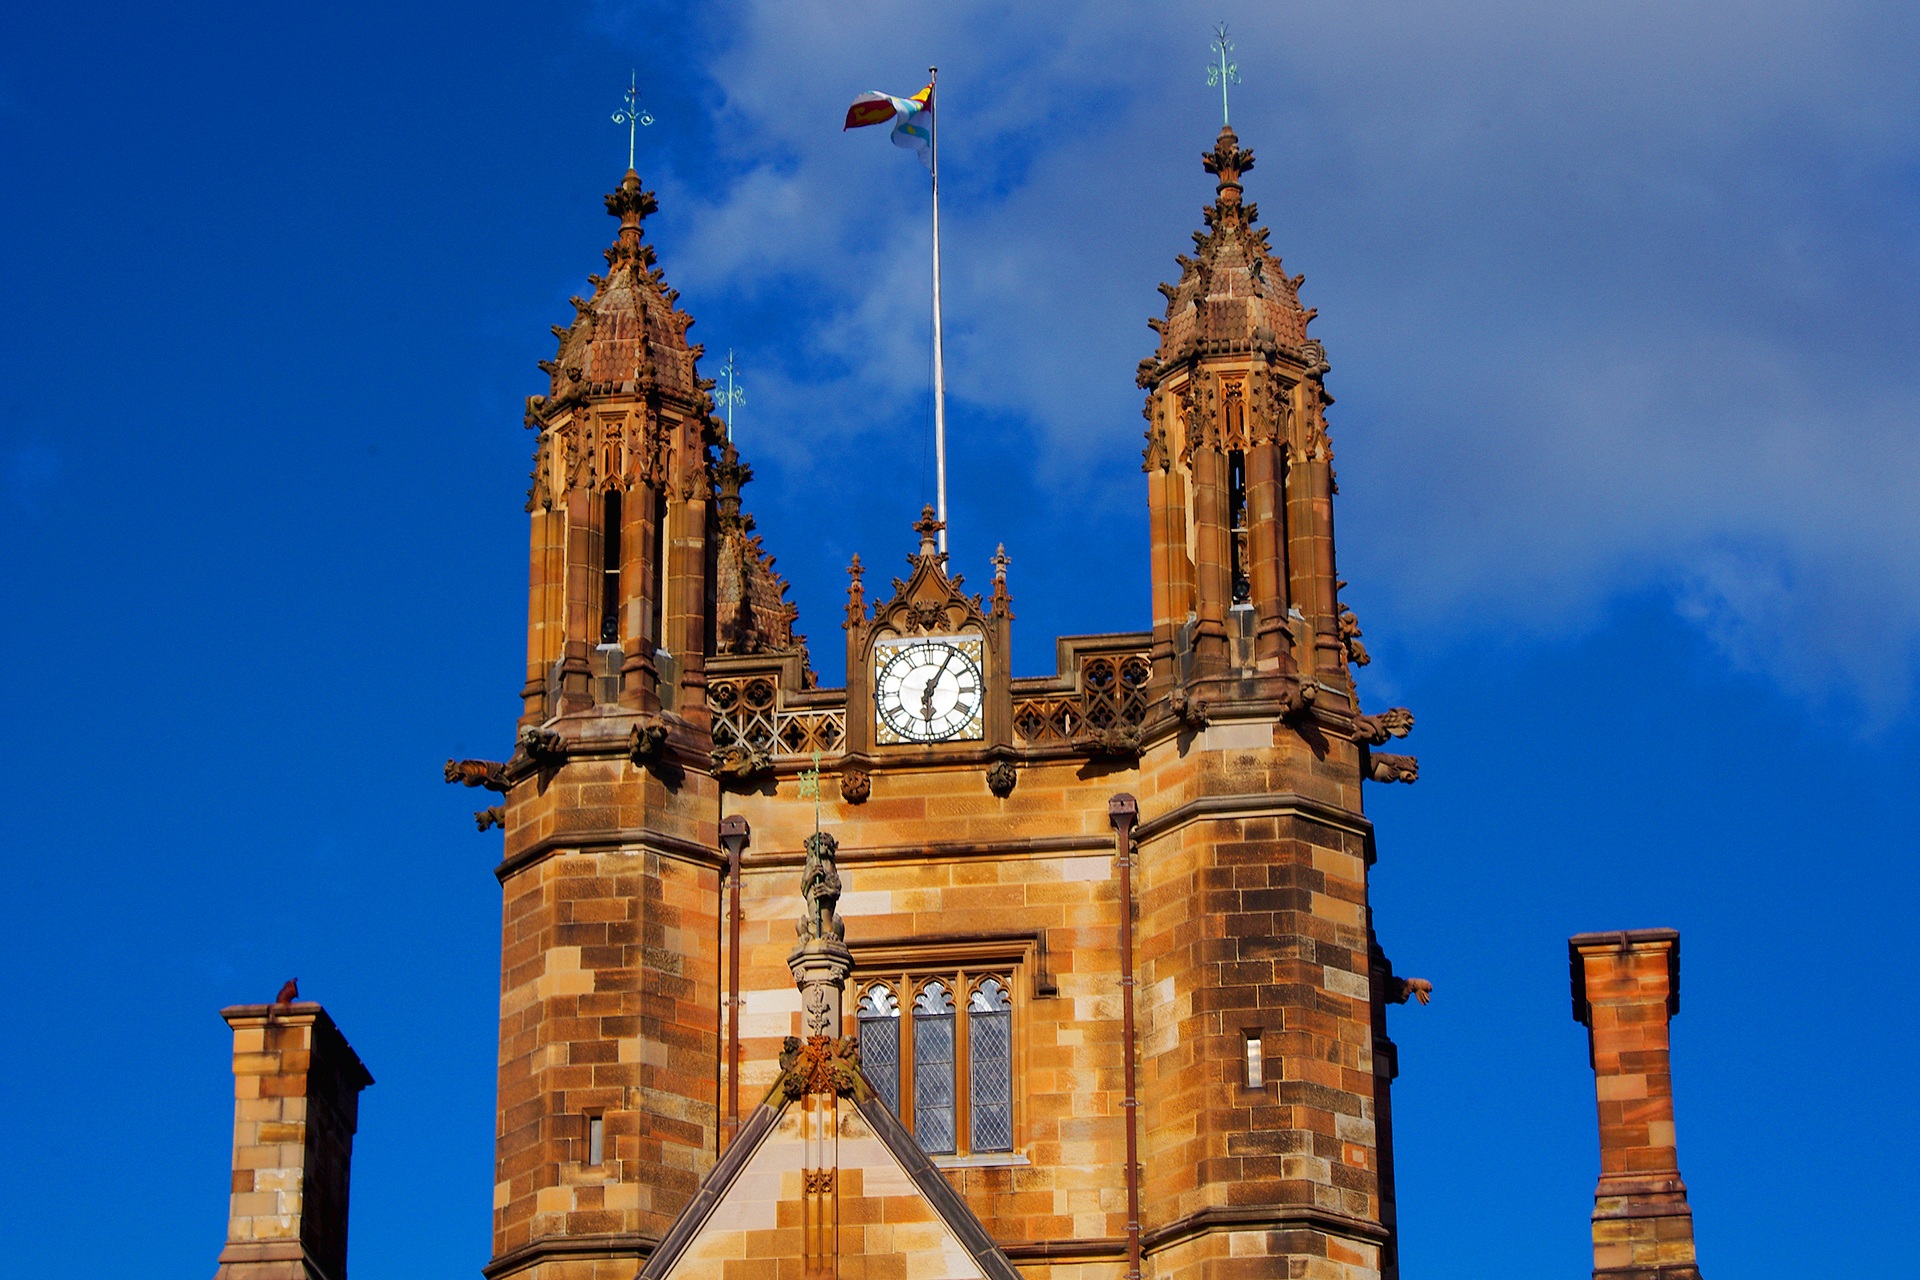
architecture, building, tower, sydney, landmark, church, cathedral, place of worship, bell tower, spire, steeple, university, ancient history